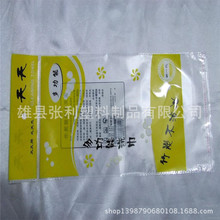
Label: plastic